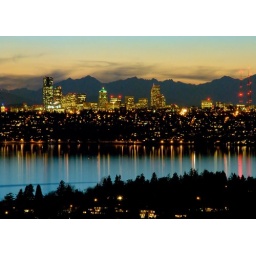
Taken from the 28th floor of an office building in Bellevue, Washington, USA.